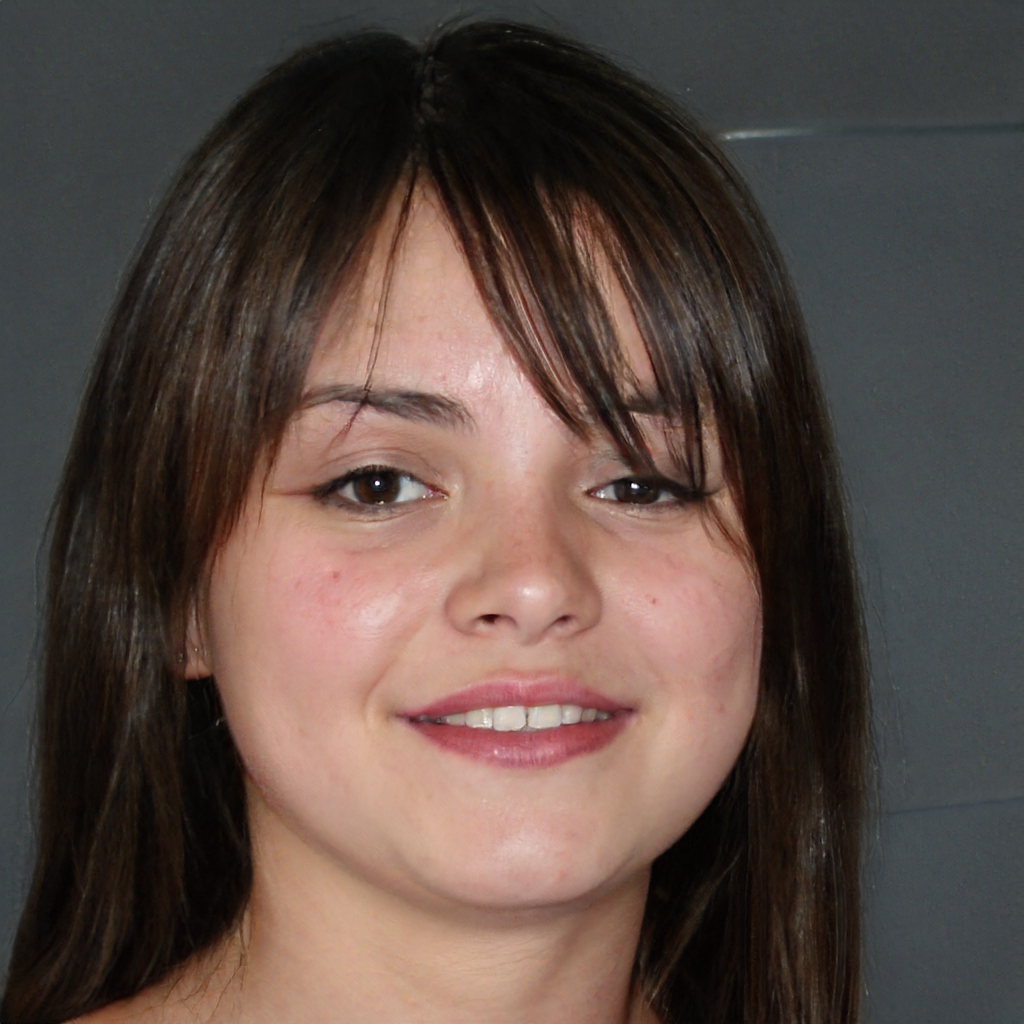
Portrait style: Real Portrait